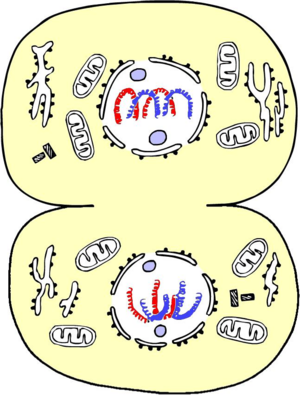
La mitose, du grec mitos qui signifie « filament », désigne les événements chromosomiques de la division cellulaire des eucaryotes. Il s'agit d'une duplication non sexuée/asexuée. C'est la division d'une cellule mère en deux cellules filles strictement identiques génétiquement.